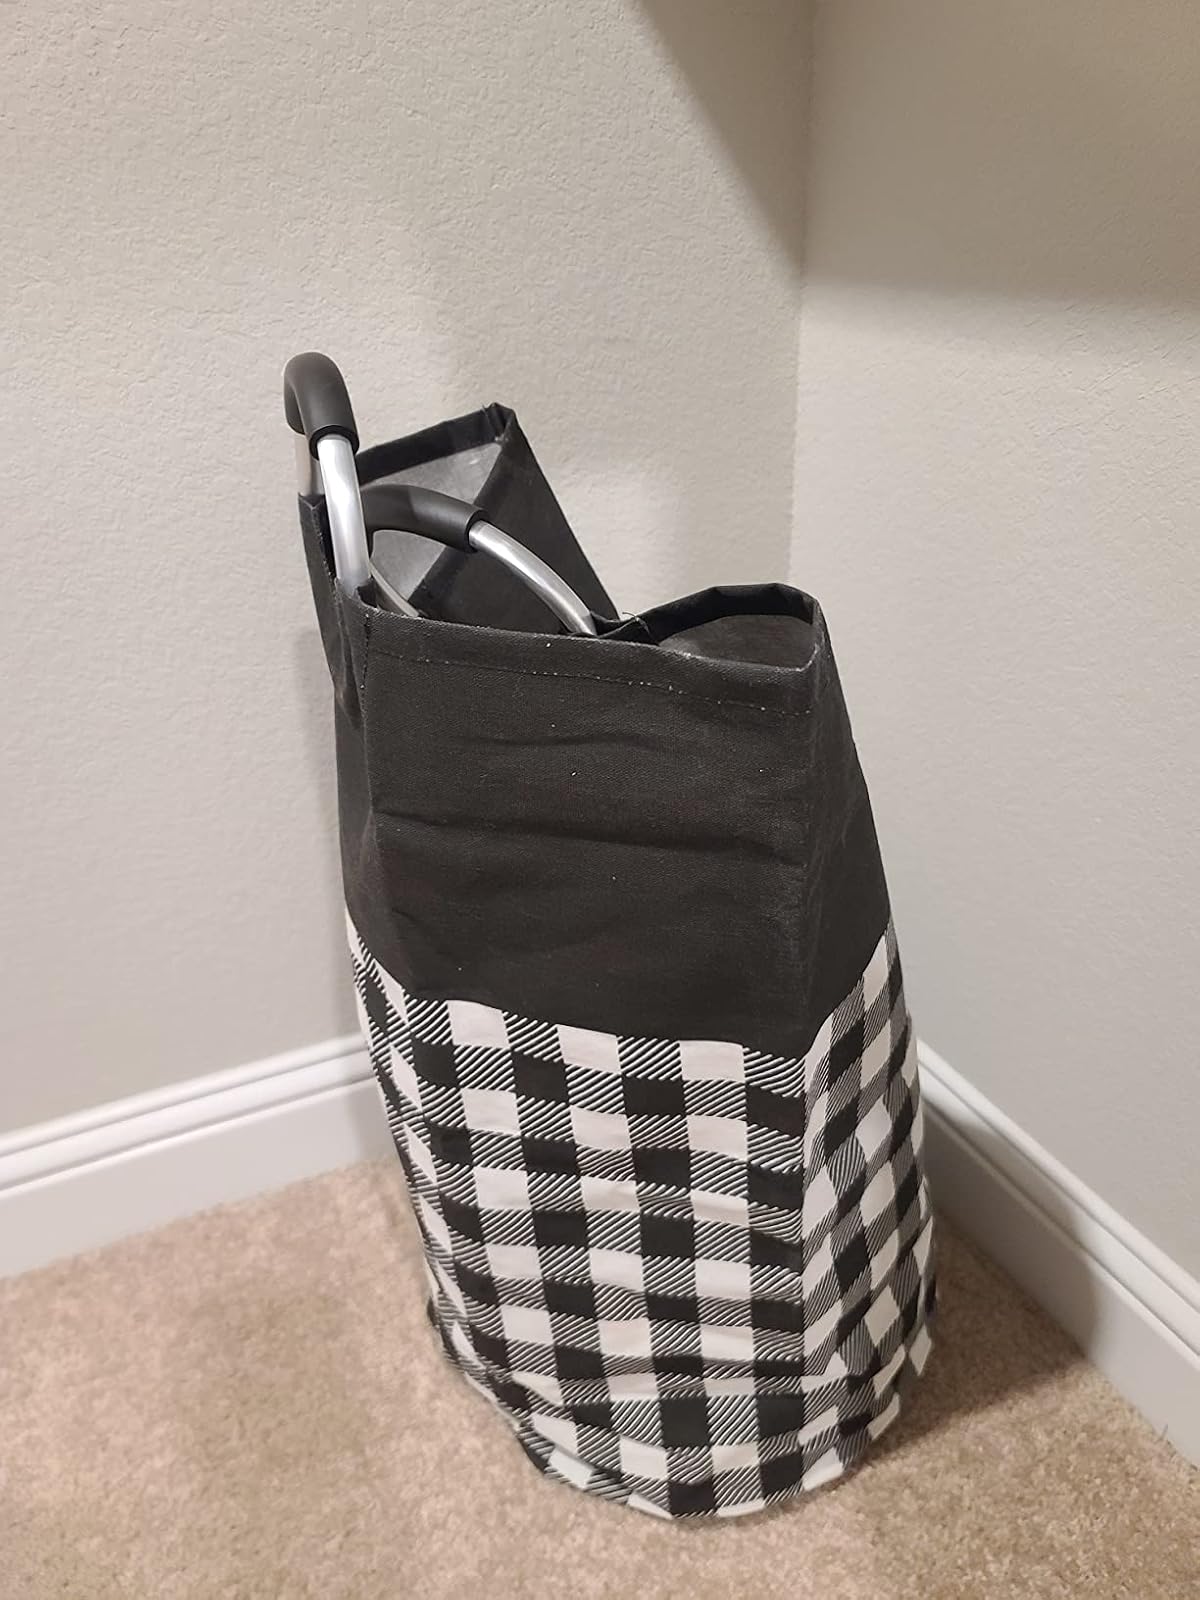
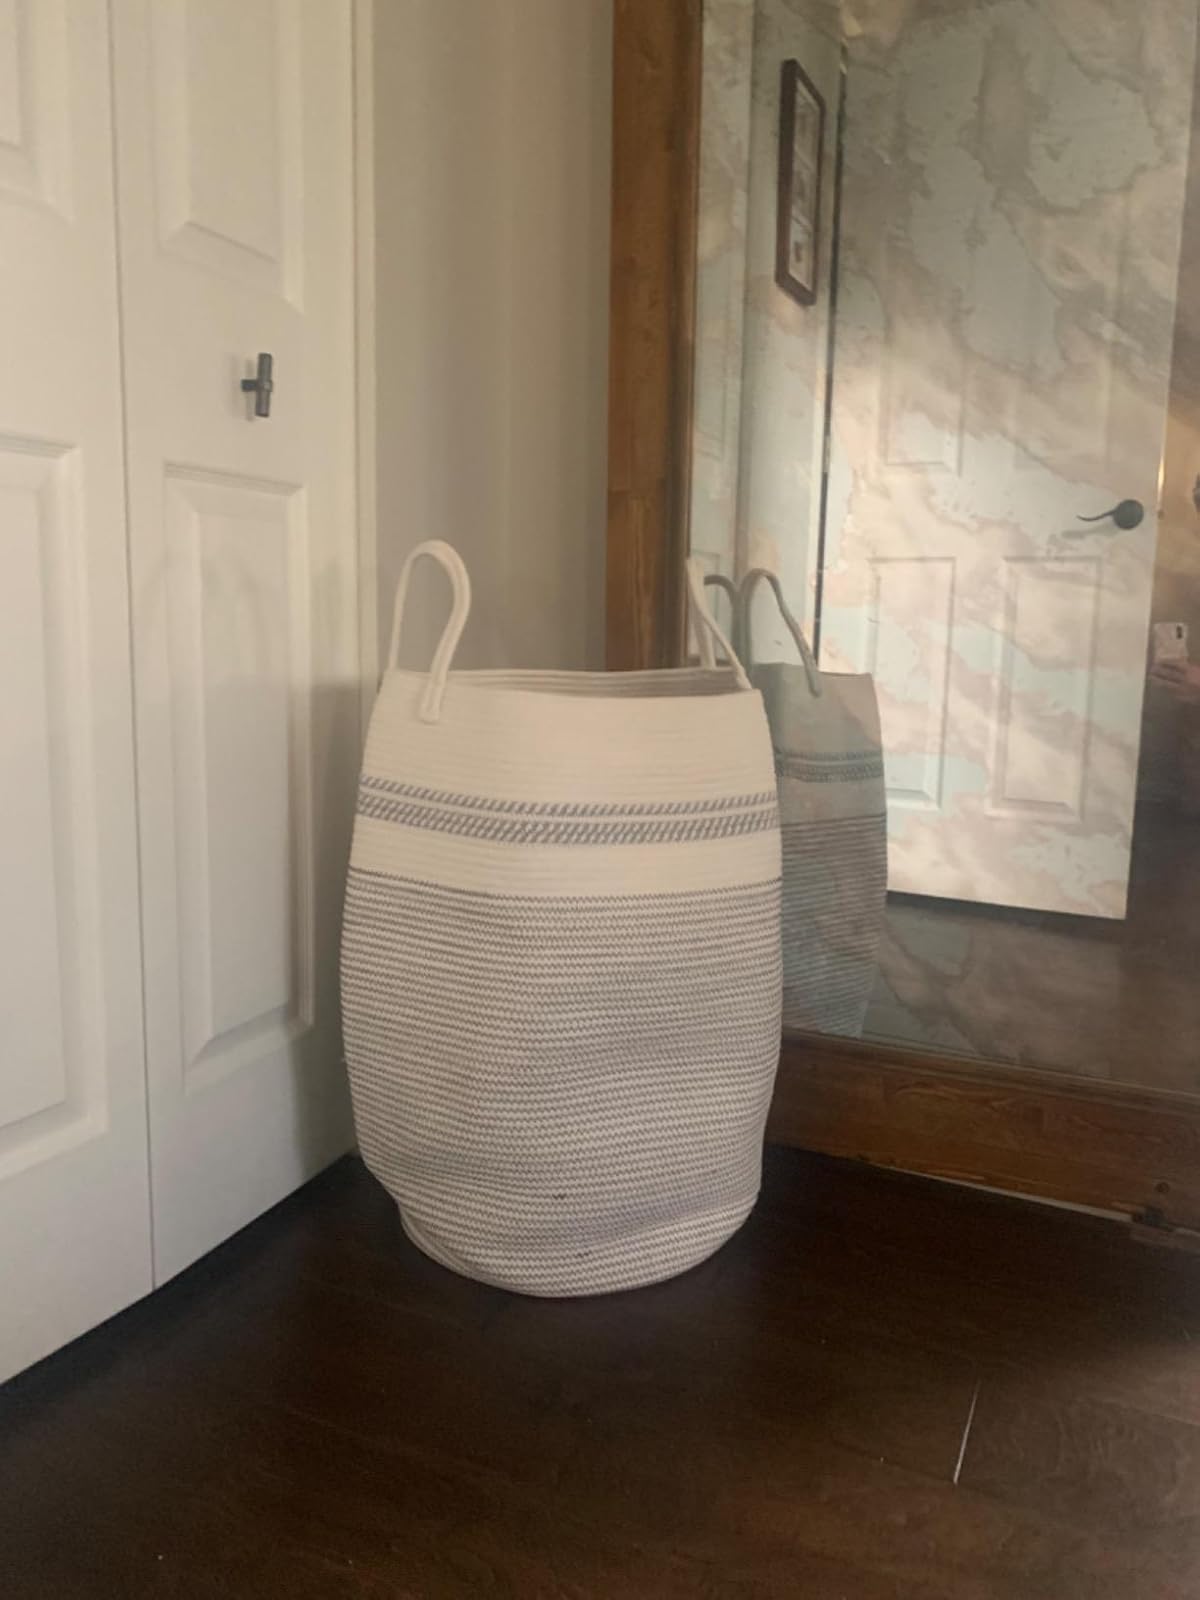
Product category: items_hamper
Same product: no